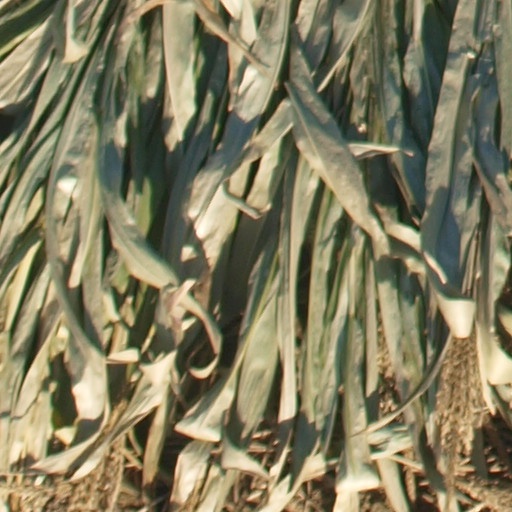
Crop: maize; corn